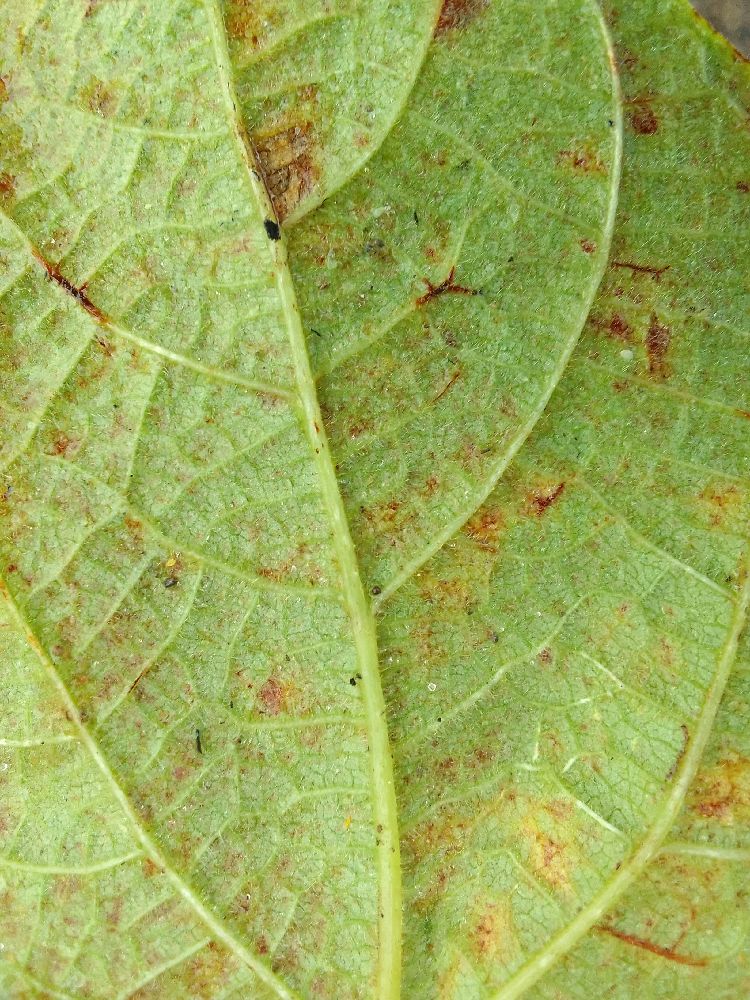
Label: anthracnose